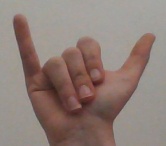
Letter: ya